DRAM (musician)

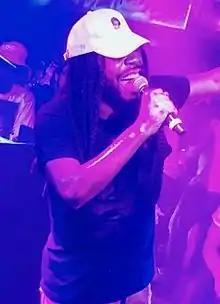
DRAM performing in 2016

Shelley Marshaun Massenburg-Smith (born August 3, 1988), known professionally as DRAM (an acronym for "does real-ass music", briefly Shelley FKA DRAM), is an American singer, rapper, and record producer. He is best known for his 2016 single, "Broccoli" (featuring Lil Yachty), which peaked at number five on the US "Billboard" Hot 100. The song preceded his debut studio album "Big Baby DRAM" (2016), which was released in October of that year by Atlantic Records.